Book of Deuteronomy

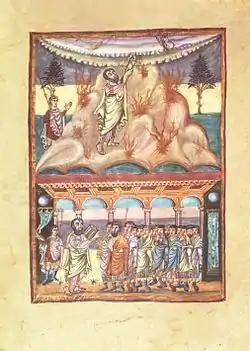
Moses receiving the Law (top) and reading the Law to the Israelites (bottom)

"(The following "literary" outline of Deuteronomy is from John Van Seters; it can be contrasted with Alexander Rofé's "covenantal" analysis in his "Deuteronomy: Issues and Interpretation".)"